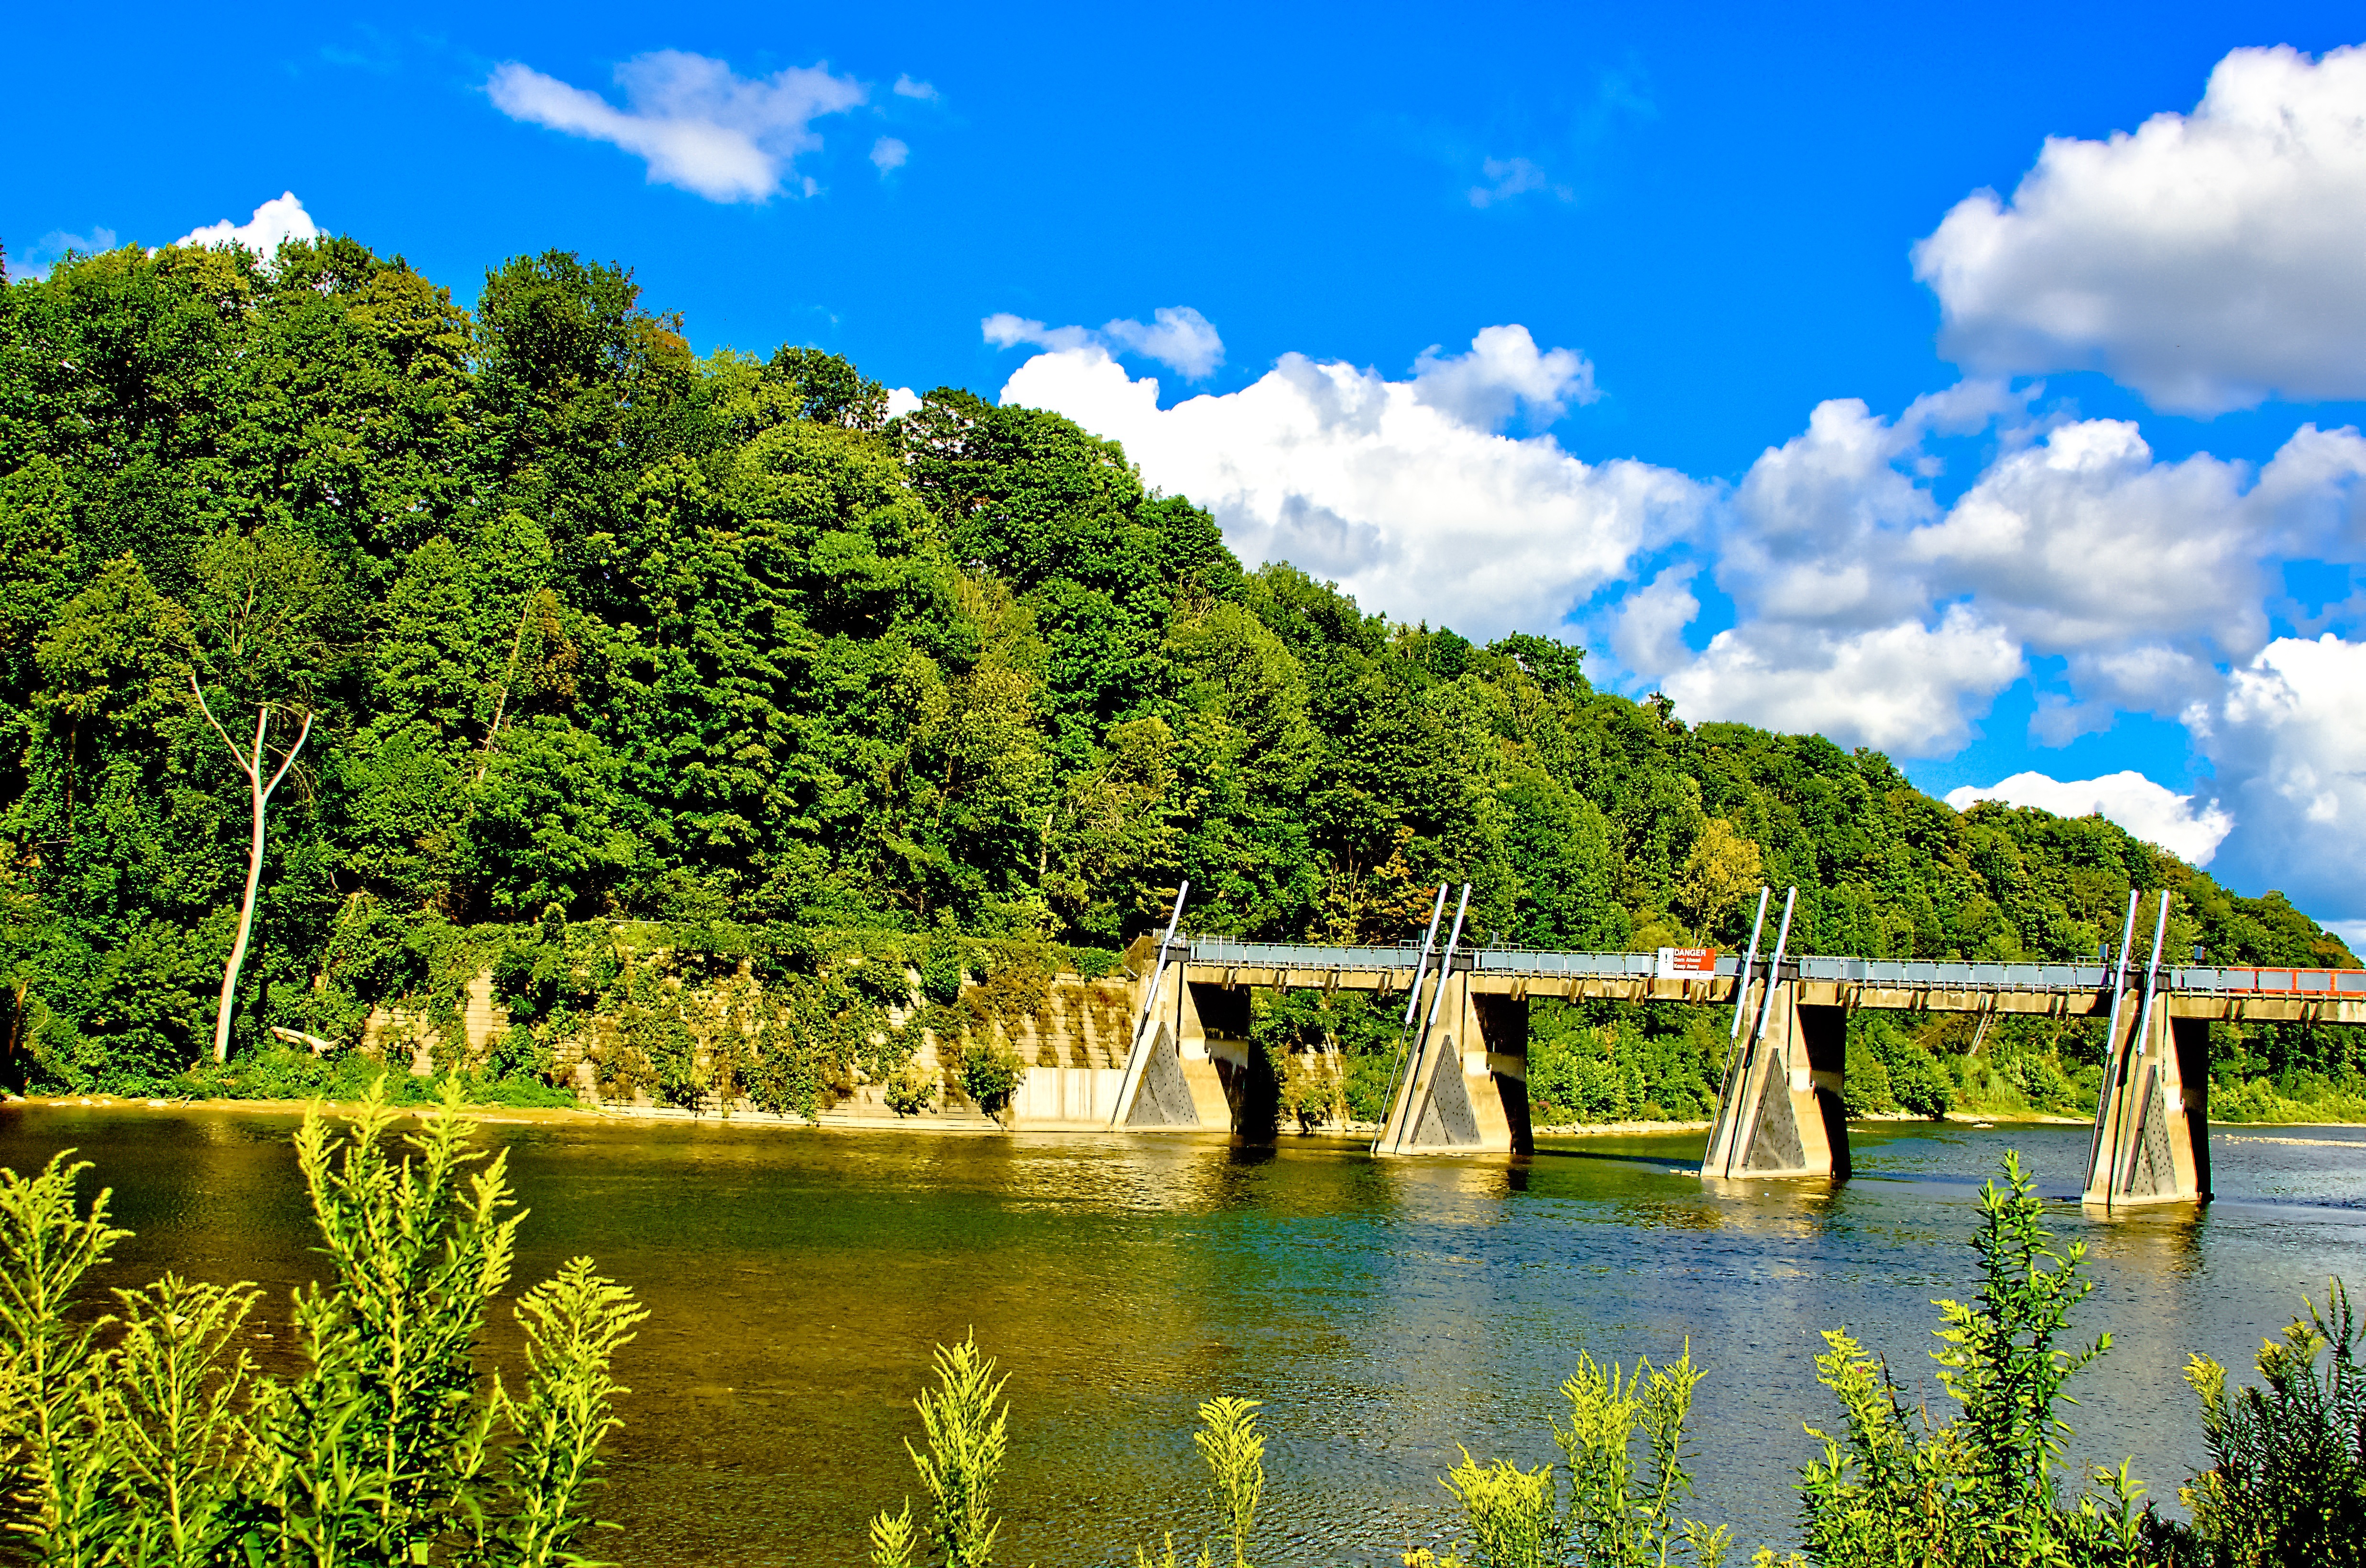
landscape, water, nature, sky, bridge, countryside, lake, river, summer, bush, dam, reservoir, body of water, power plant, clouds, bushes, tourist attraction, loch, geographical feature